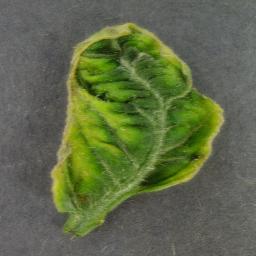
Label: Tomato___Tomato_Yellow_Leaf_Curl_Virus